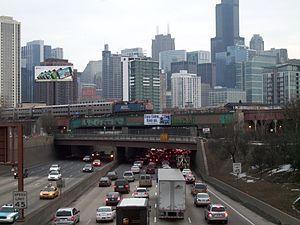
La Kennedy Expressway est une autoroute américaine longue de 28,65 km qui relie Downtown Chicago à l'aéroport international O'Hare à Chicago. L'autoroute est nommée en hommage au 35ᵉ président des États-Unis, John Fitzgerald Kennedy.